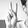
ASL letter: V